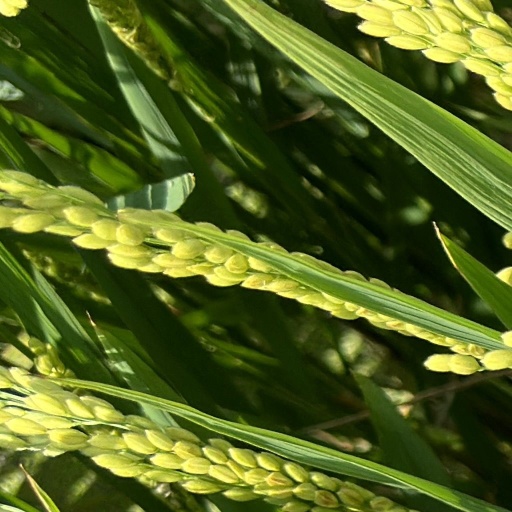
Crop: rice